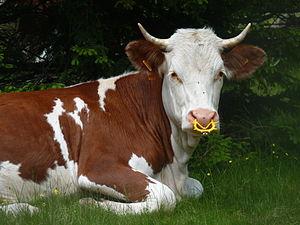
Anneau anti tétée sur une vache en Vercors
L'élevage bovin est l'activité visant à reproduire des animaux de l'espèce Bos taurus au profit de l'activité humaine. Avant transformation, il permet dans un premier temps de fournir de la viande, de la graisse, des abats, du lait cru, des peaux, un travail de traction, du fumier, du combustible, des sous-produits et l'entretien des espaces ouverts…